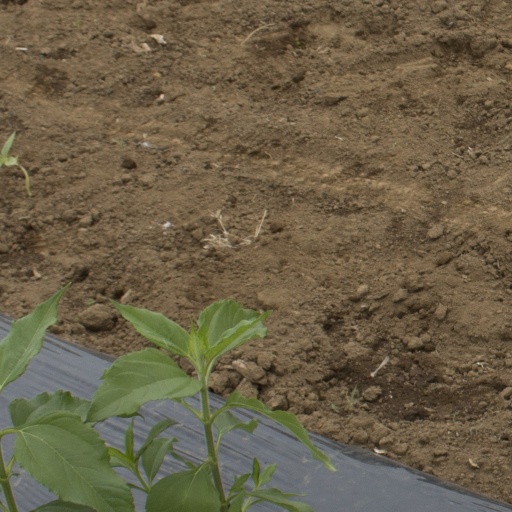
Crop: Jerusalem artichoke